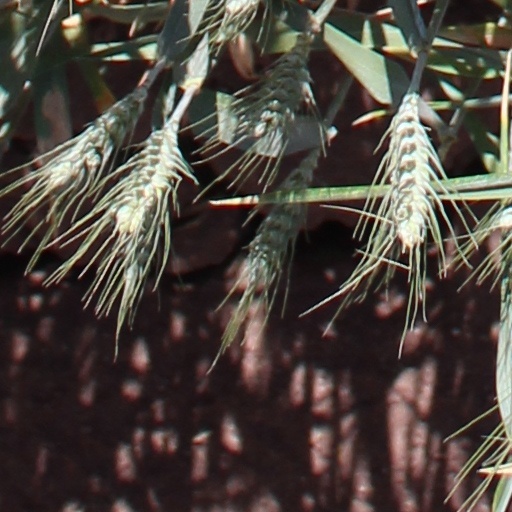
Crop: wheat